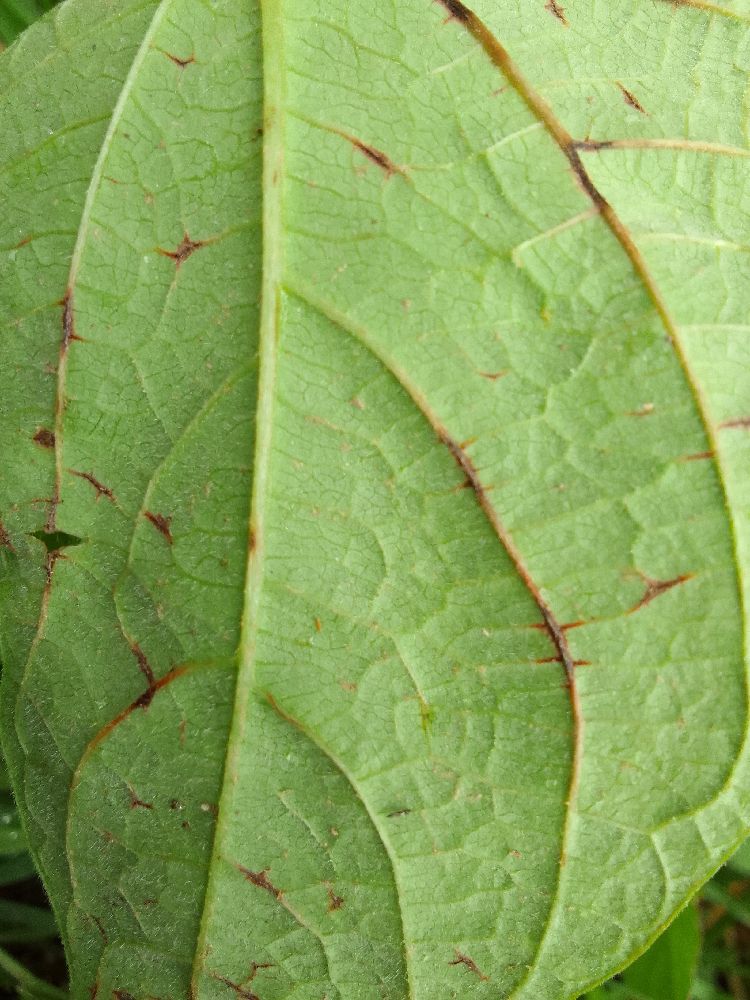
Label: anthracnose